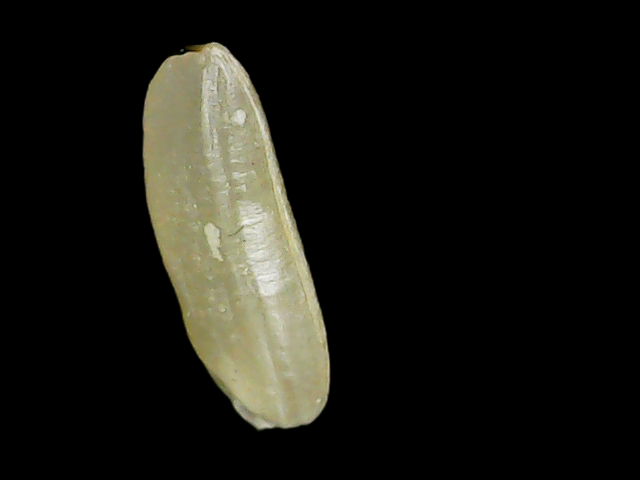
Rice variety: Binadhan16